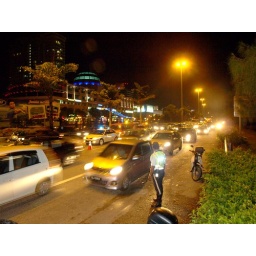
A man found dead after his motorbike crashed with a car here in Udini road in Penang, Malaysia